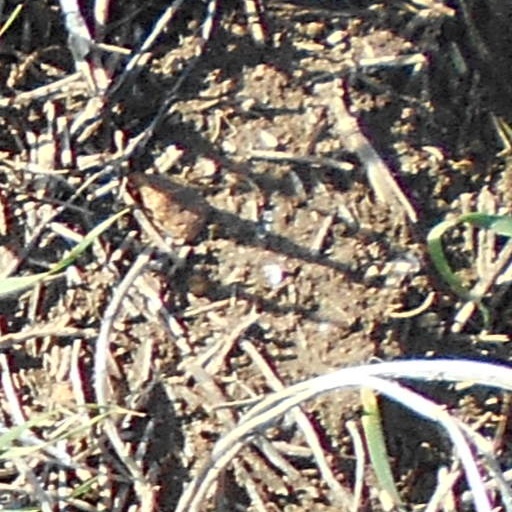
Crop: wheat